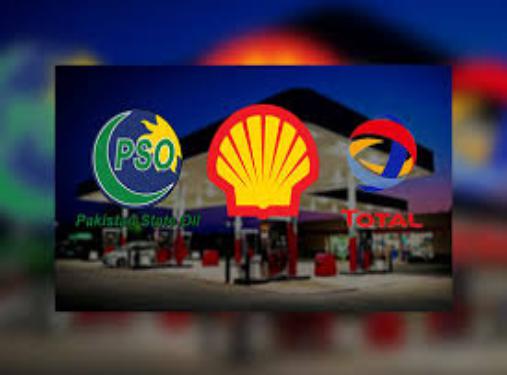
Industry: Transportation